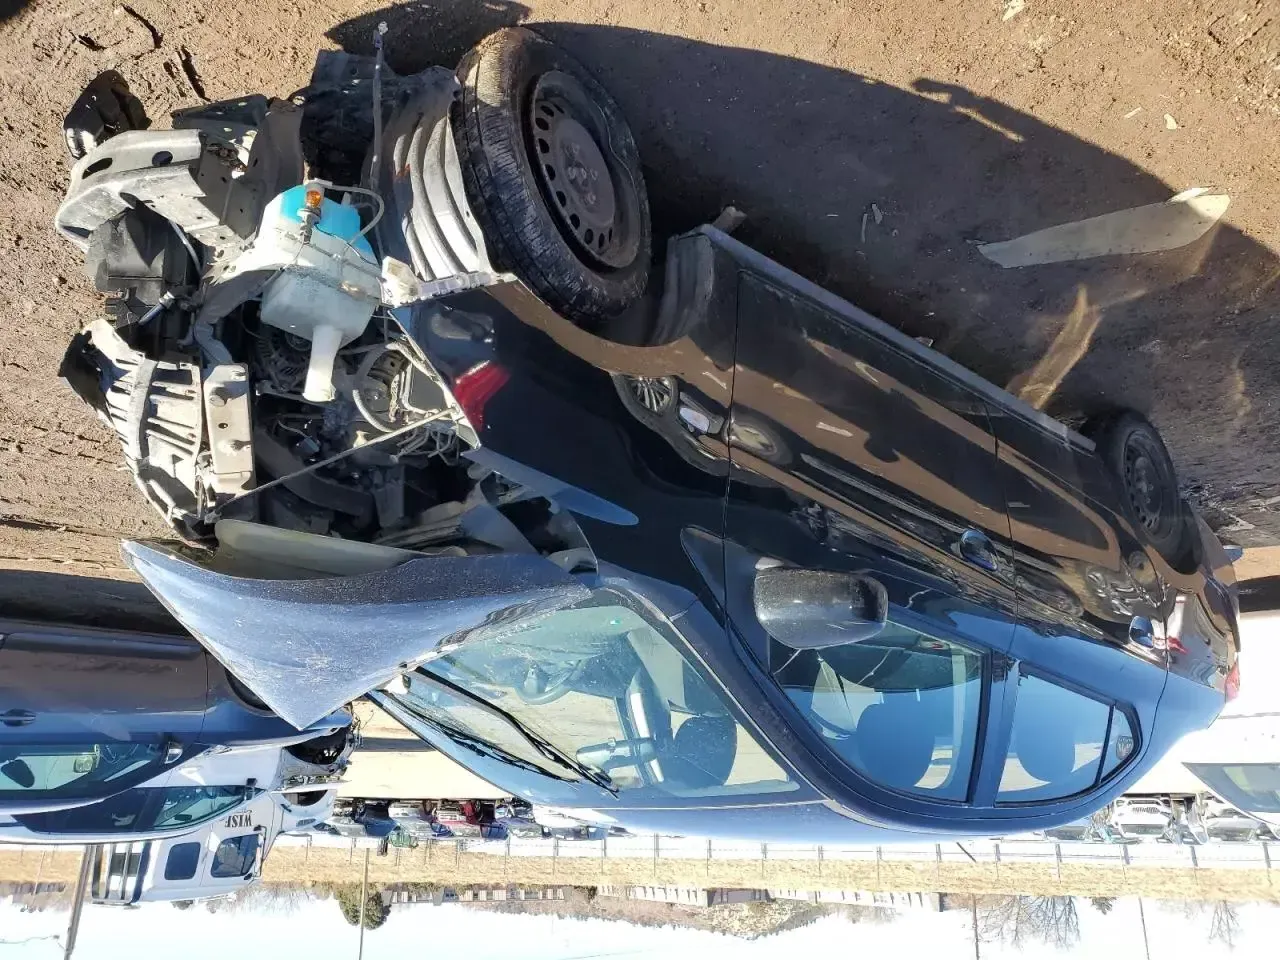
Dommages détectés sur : pare-choc avant, feu avant droit, feu avant gauche, capot, pare-brise avant, porte avant droite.
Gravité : majeur